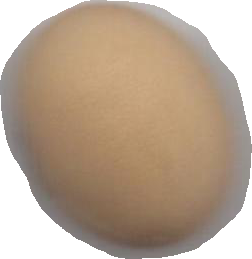
Variety: Anjasmoro